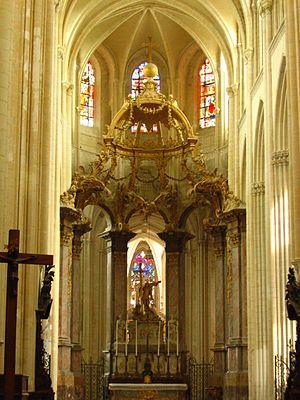
L'abbaye de la Trinité de Fécamp est une abbaye bénédictine construite dans l'enceinte du château des ducs de Normandie située à Fécamp, dans le département de Seine-Maritime, en Normandie. De style gothique primitif avec quelques chapelles romanes, c'est aussi une nécropole ducale et un centre de pèlerinage du Précieux Sang. L'abbaye fait l’objet d’un classement au titre des monuments historiques par la liste de 1840.